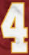
Number: 4